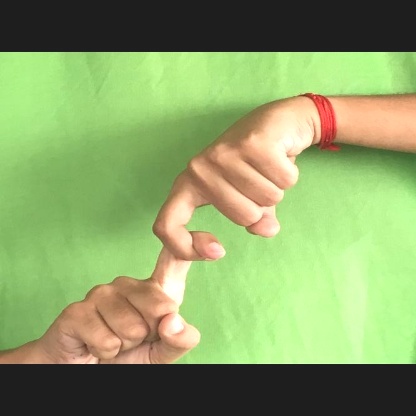
Mudra: Pasha